Erik Gillberg

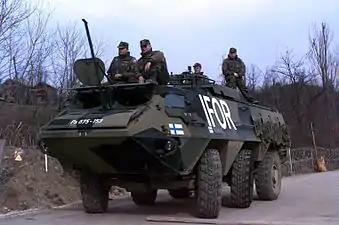
Sisu XA-180 "Pasi" armoured personnel carrier.

The company focused increasingly on military vehicles; in 1979 the military vehicle engineering was collected in one organisation. The department, which was later named Sisu Defence, developed many successful vehicles, such as SA-150, SA-240, and most important, the armoured XA-180.